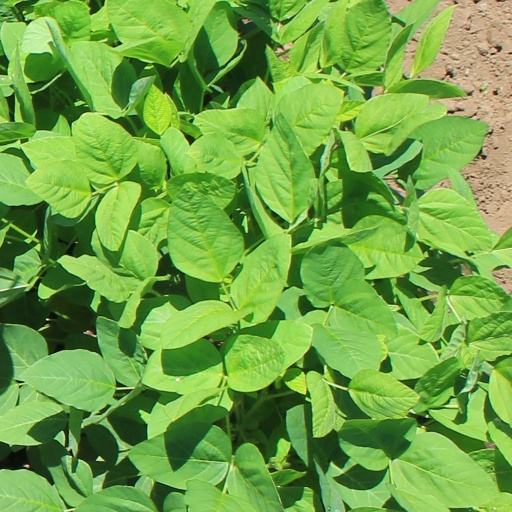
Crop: soybean